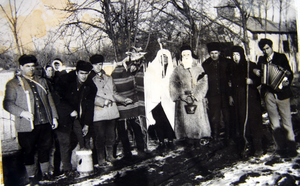
Traditions roumaines du réveillon, 1970